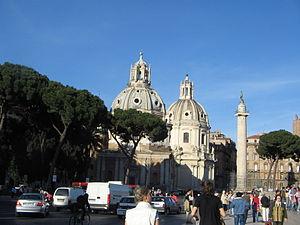
L'église Santa Maria di Loreto est une église de Rome située Piazza della Madonna di Loreto, juste en face de la colonne Trajane, près du monument à Victor-Emmanuel II.